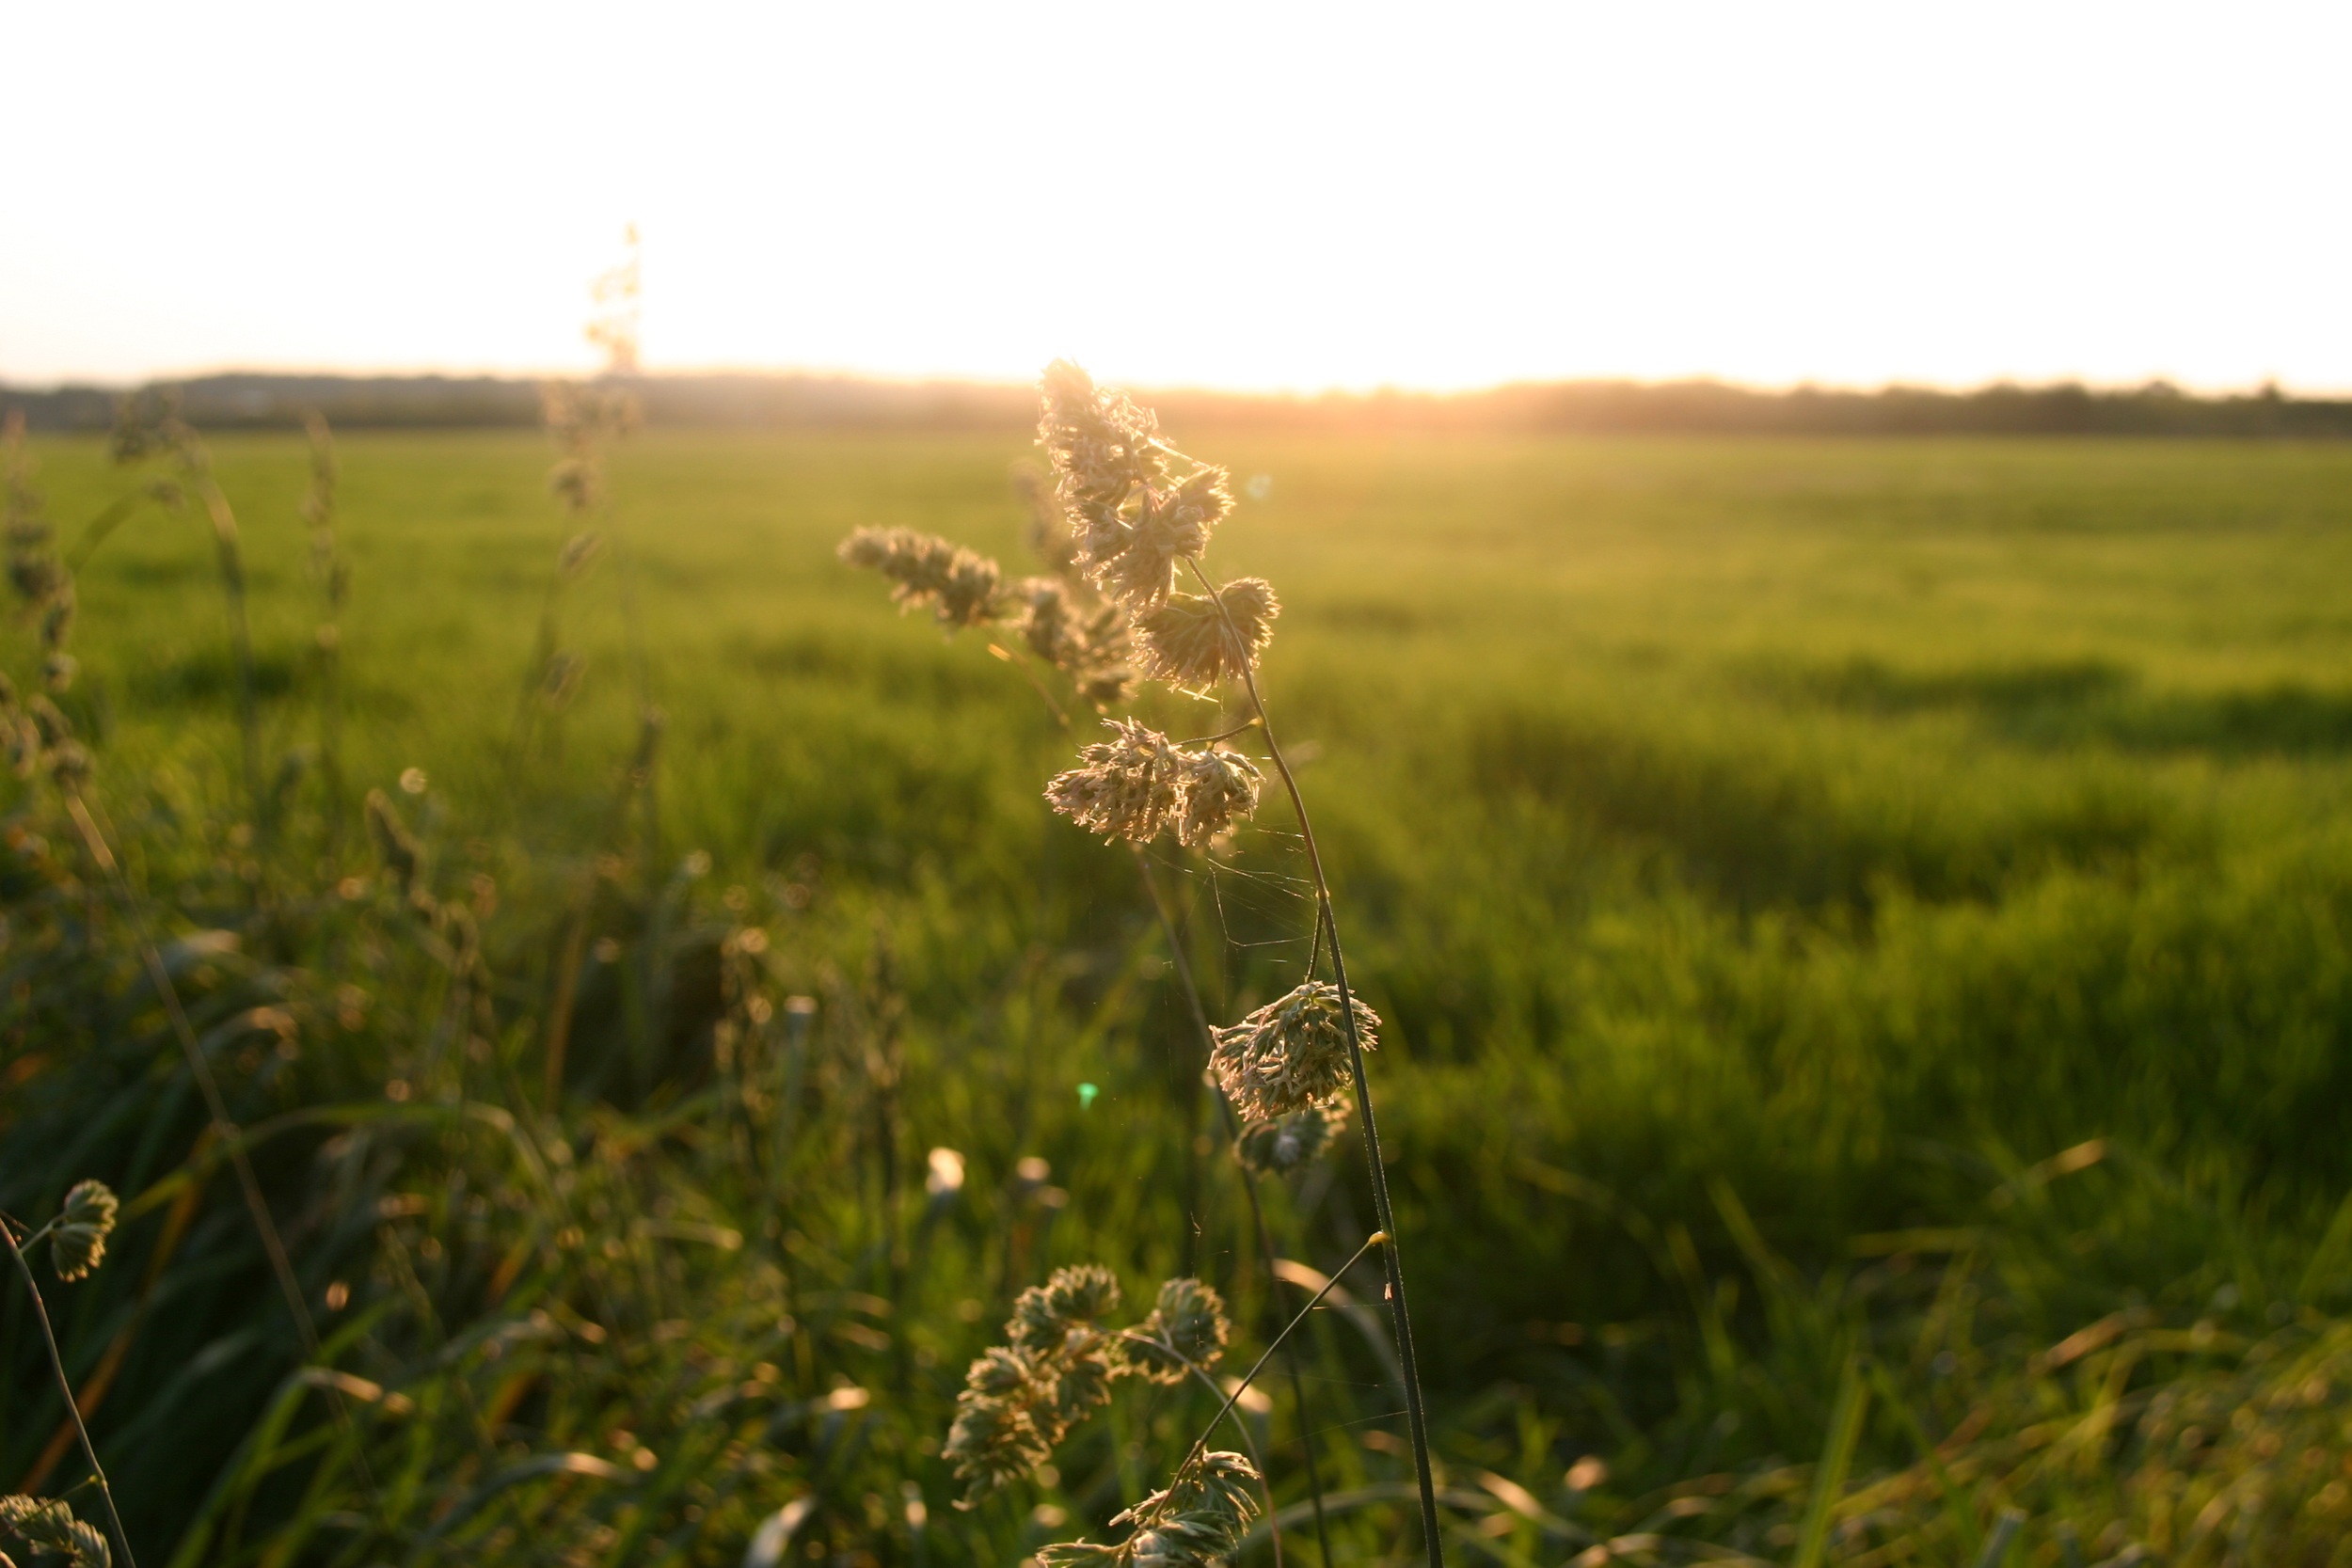
tree, nature, grass, plant, field, lawn, meadow, prairie, sunlight, leaf, flower, green, crop, pasture, autumn, soil, agriculture, flora, savanna, plain, spider web, wildflower, fields, grassland, wetland, habitat, ecosystem, back light, arable, rural area, indian summer, natural environment, grass family